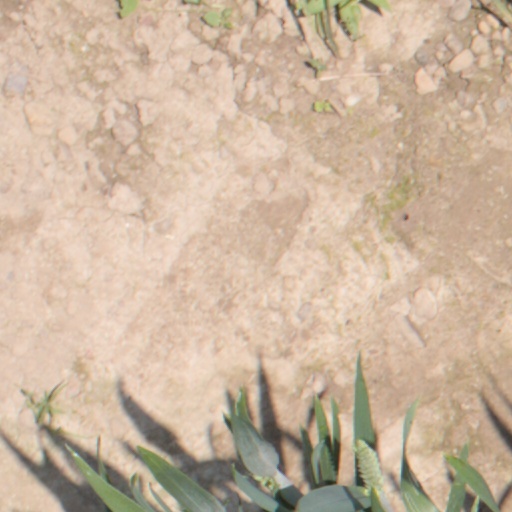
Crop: wheat